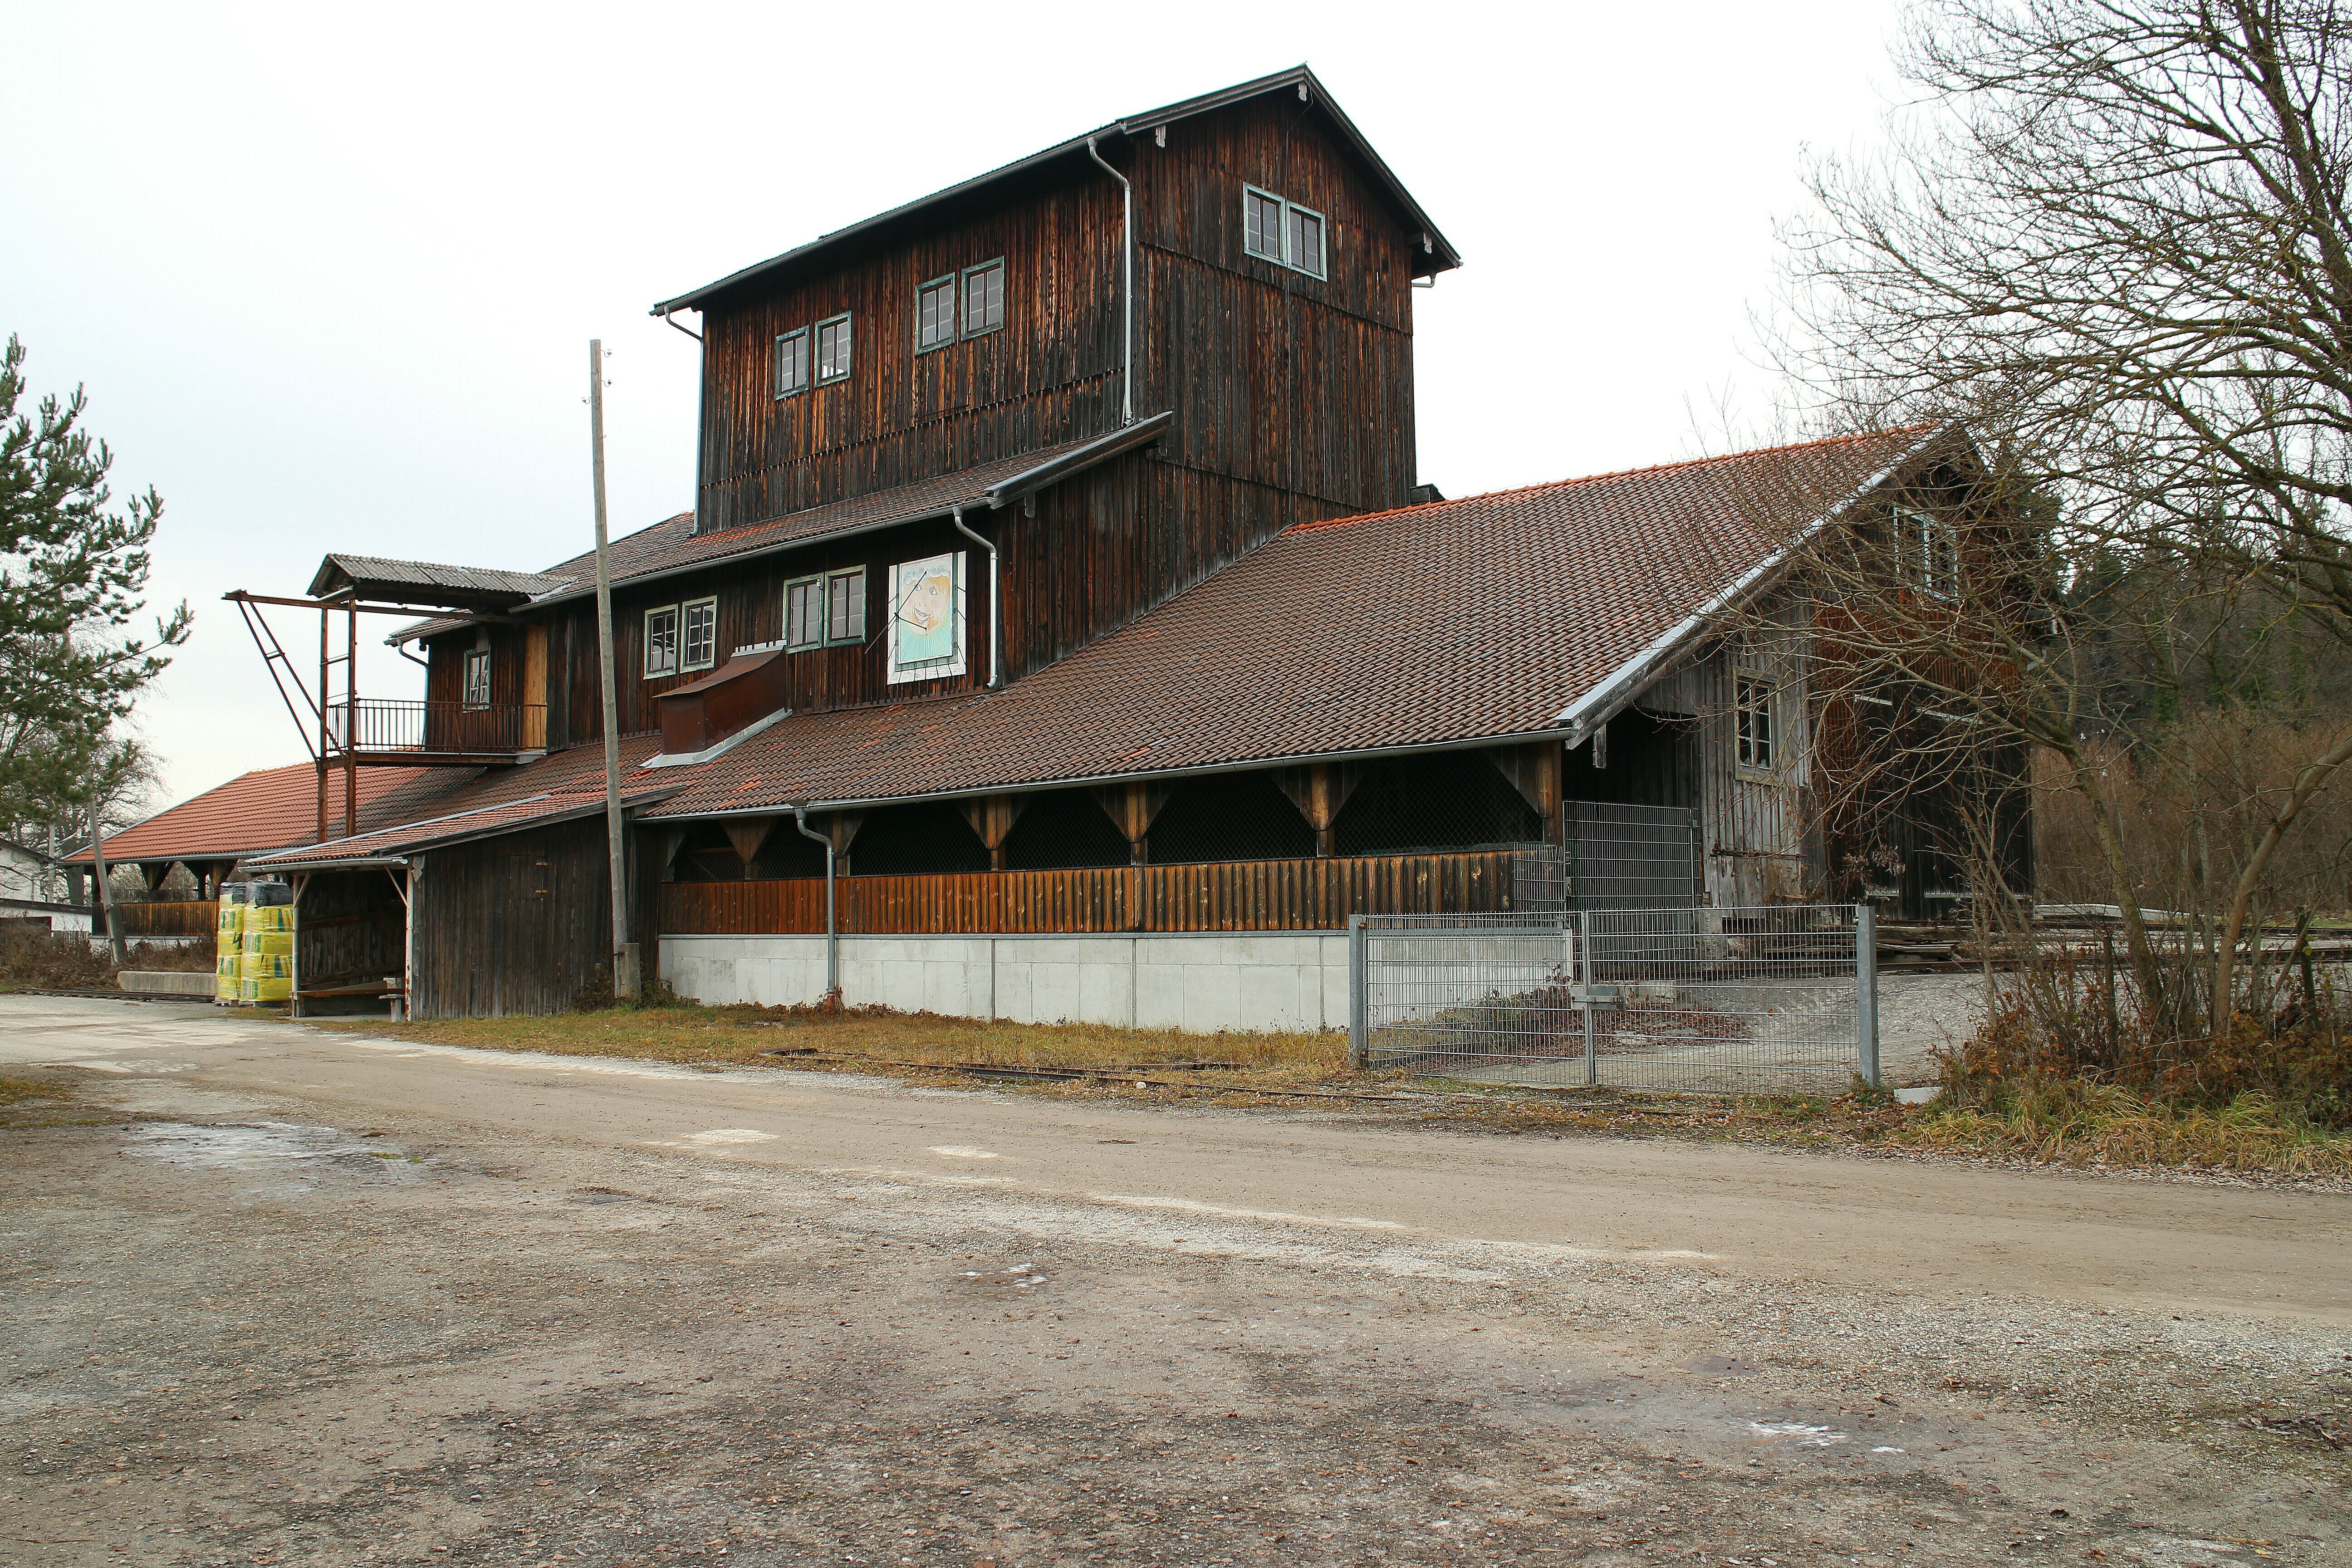
architecture, wood, house, building, barn, home, shack, facade, property, estate, railway station, real estate, industrial monument, wooden construction, shut down, residential area, old railway station, wood construction architecture, peat railway station